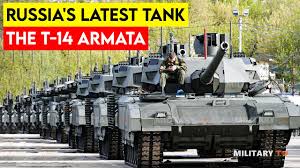
Label: T-14